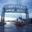
Label: bridge